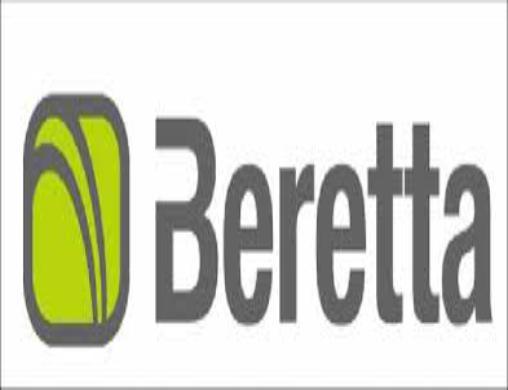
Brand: Beretta
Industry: Others